Prince Xavier of Bourbon-Parma

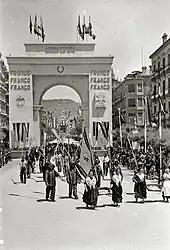
San Sebastián, early Francoism

In 1941–1943 Prince Xavier lived in political isolation, devoting time to his family and managing the Bourbon-Parma fortune. In 1941 he inherited from his late aunt the in Austria. Prince Xavier became increasingly sympathetic to the anti-Pétain opposition and, via local priests, maintained informal contact with district Resistance leaders. At one point he joined works of the Comité d'Aide aux Réfractaires du STO and welcomed labor camp escapees in wooden areas of his estates, providing basic logistics and setting up shelters for the sick in his library. When two of them were detected and detained, Prince Xavier cycled to Vichy and successfully sought their release. Exposing himself, following a surveillance period in July he was arrested by the Gestapo. Sentenced to death for espionage and terrorism, he was pardoned by Pétain; first confined in Clermont-Ferrand, Schirmeck and Natzwiller, in September he was finally imprisoned in Dachau. The Nazis asked Franco about his fate; the Caudillo declared total disinterest. Periodically condemned to the starvation bunker, when freed by the Americans in April 1945, Prince Xavier weighed 36 kg.